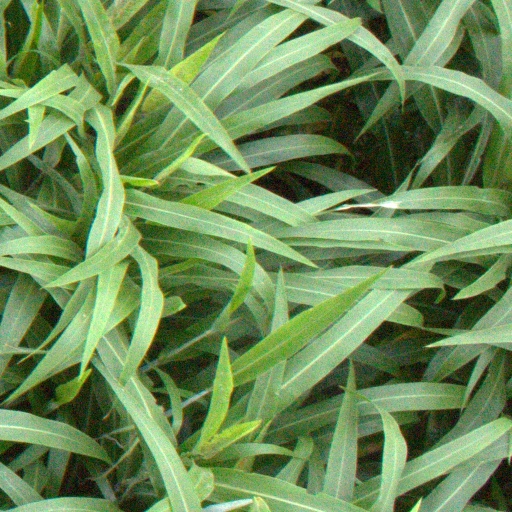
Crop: sorghum